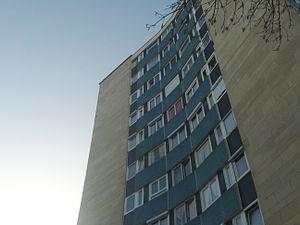
La France compte un certain nombre de gratte-ciel, mais leur nombre et leur taille reste très faible par rapport à l'ensemble des gratte-ciel de grande hauteur à travers le monde. À ce titre, les immeubles de grande hauteur commencent à partir de 28 m, sauf pour les immeubles à usage d'habitation, pour lesquels le seuil est de 50 m.